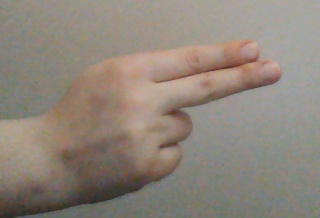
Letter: ain